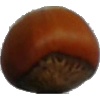
Label: Nut Forest 1